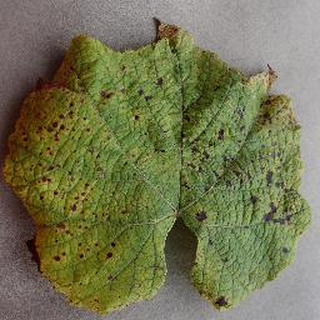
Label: grape_leaf_blight